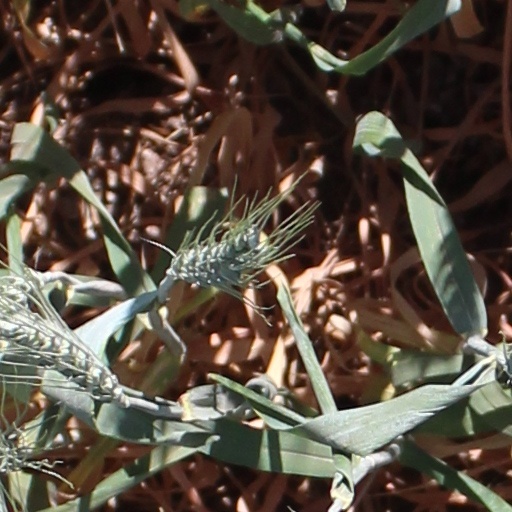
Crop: wheat